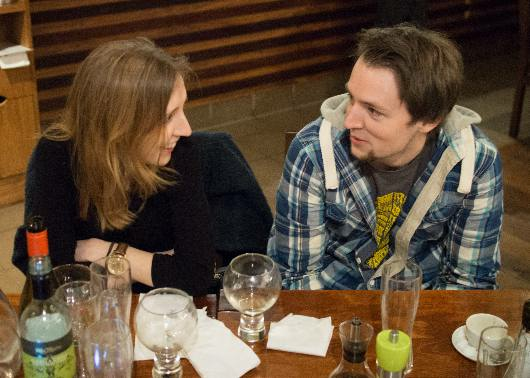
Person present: Yes